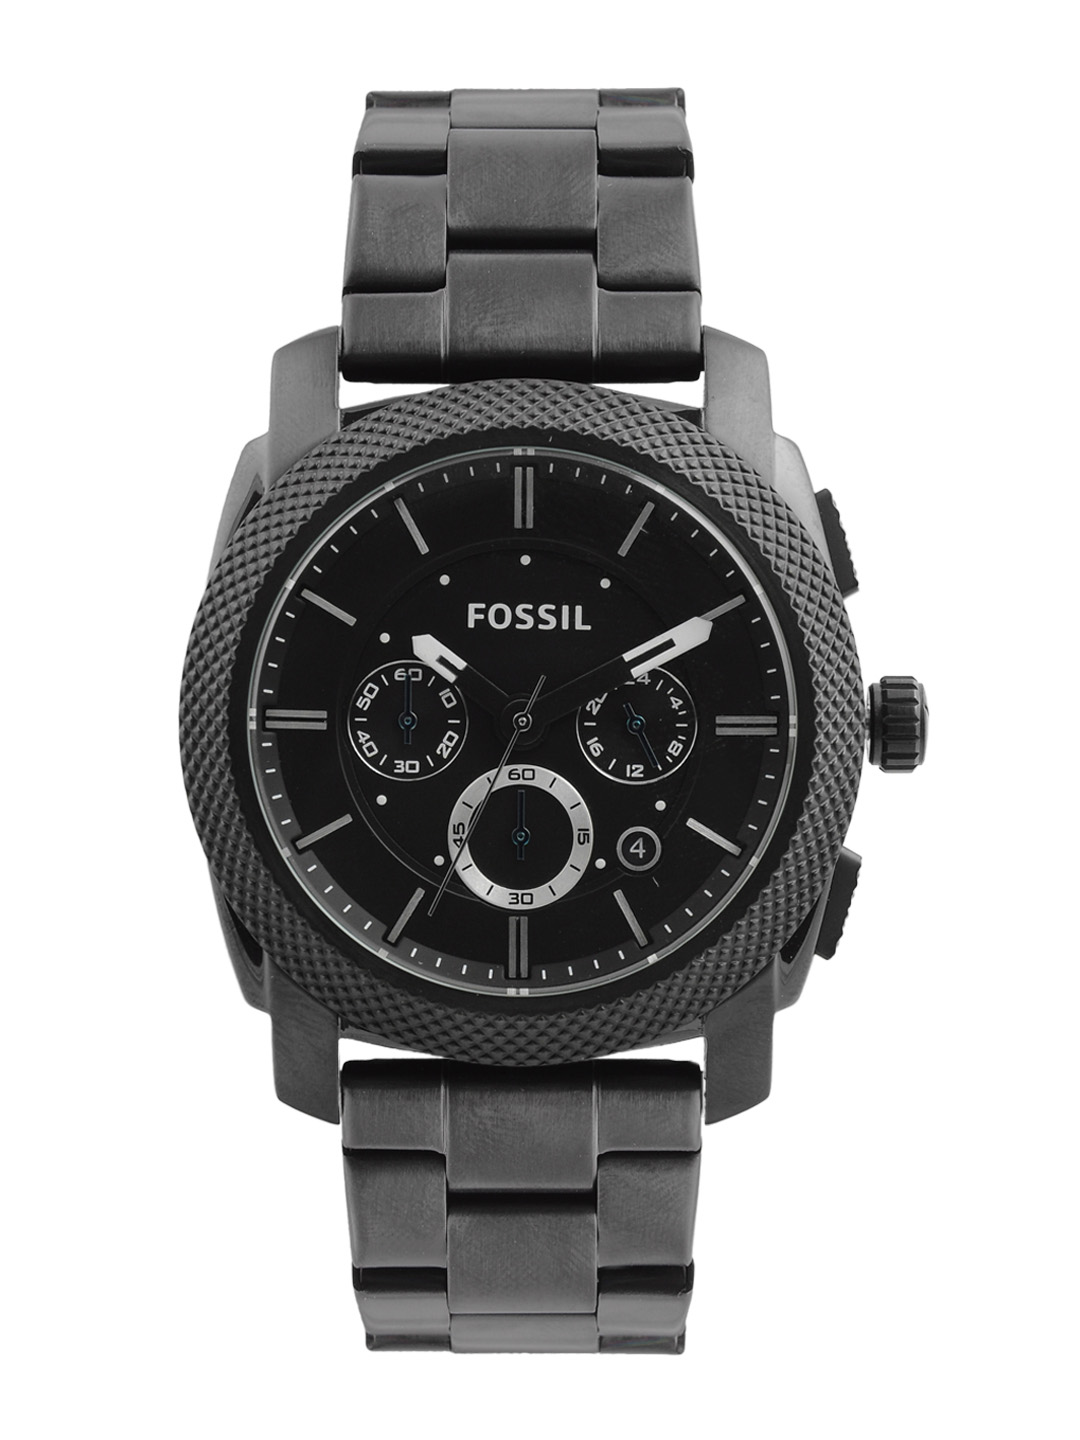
Fossil Men Black Dial Chronograph Watch FS4552
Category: Accessories / Watches / Watches
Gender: Men
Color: Black
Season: Winter 2016
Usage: Casual